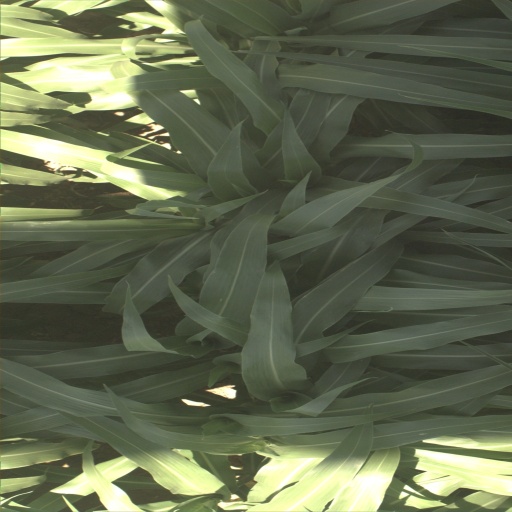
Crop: sorghum